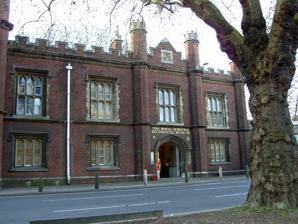
Building: Shirehall, Norwich
Country: United Kingdom
Year built: 1823
County building in Norwich, Norfolk, England Shirehall, Norwich The Shirehall in 2008 Location Norwich , Norfolk Coordinates 52°37′43″N 1°17′51″E / 52.6286°N 1.2974°E / 52.6286; 1.2974 Built 1823 Architect William Wilkins Architectural style(s) Tudor Revival style Listed Building – Grade II Designated 5 June 1972 Reference no. 1372844 Location of Shirehall, Norwich in Norfolk The Shirehall is a municipal facility in Market Avenue, Norwich , Norfolk . It is a Grade II listed building . History An early Shirehall was built atop the Norwich Castle mound in around 1270 and rebuilt during the Elizabethan era . The current Shirehall, which was designed by William Wilkins in the Tudor Revival style , was completed in 1823. The design involved a symmetrical castellated main frontage with nine bays facing onto the Market Avenue; the central section, which projected slightly forward, featured an arched doorway, a triple window on the first floor and a shield above the window; there were polygon -shaped turrets at roof level. Important cases at the Shirehall included the trial and conviction of James Bloomfield Rush for the murders of Isaac Jermy and his son, Isaac Jermy Jermy, at Stanfield Hall in April 1849. The building continued to be used as a facility for dispensing justice but, following the implementation of the Local Government Act 1888 , which established county councils in every county, it also became the meeting place of Norfolk County Council . An extension to the Shirehall, to the south of the main building and known as Shirehall Chambers, was built using Bath stone and opened in 1909. The education department, and some other departments, moved to new premises at Thorpe Road in Norwich in 1929. After the county council moved to County Hall in 1968, the building continued to be used as a Crown Court until the new Courts Complex in Bishopgate was completed in 1988. The building became the Regimental Museum of the Royal Norfolk Regiment in 1990. Although archives and the reserve collections continued to be held in the Shirehall, the principal museum display there closed in September 2011, and relocated to the main Norwich Castle Museum , reopening fully in 2013. Meanwhile, the courtroom in the Shirehall was refurbished and re-opened to the public in September 2013. The Norwich Castle Study Centre, which now occupies the Shirehall, contains a number of important collections, including an extensive collection of more than 20,000 costume and textile items, built up over a period of some 130 years, and previously kept in other Norwich museums. Although not a publicly open museum in the usual sense, items in the collections are accessible to the general public, students, researchers and others by prior appointment. References